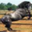
Label: horse